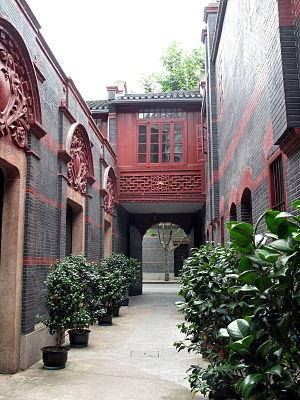
Le site du premier congrès national du Parti communiste chinois, est situé aux n ° 76 et 78 Rue Xingye, district de Huangpu, Shanghai, Chine. Il s'agit d'une maison Shikumen de deux étages côte à côte. Le premier congrès national s'est tenu dans la salle des invités du bâtiment 76 du 23 au 30 juillet 1921. Le site du premier congrès national du Parti communiste chinois est devenu une salle commémorative après 1952. Il a été annoncé comme le premier lot d'unités nationales de protection des reliques culturelles clés par le Conseil d'État de la République populaire de Chine le 4 mars 1961. Il a été annoncé comme le premier lot de bases nationales de démonstration d'éducation patriotique par le Département de la propagande du Comité central du PCC en 1997.